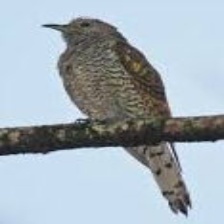
Species: AFRICAN EMERALD CUCKOO
Scientific name: CHRYSOCOCCYX CUPREUS